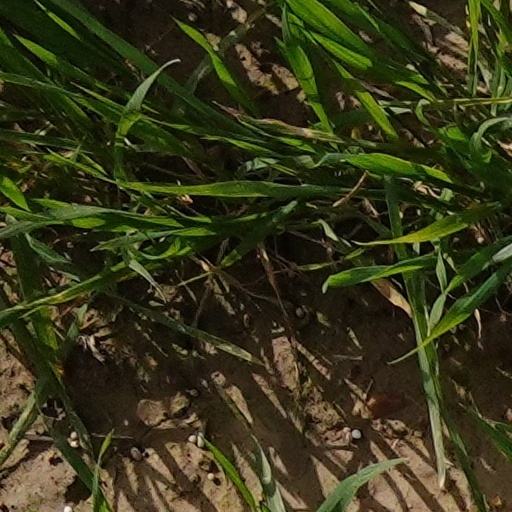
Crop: wheat